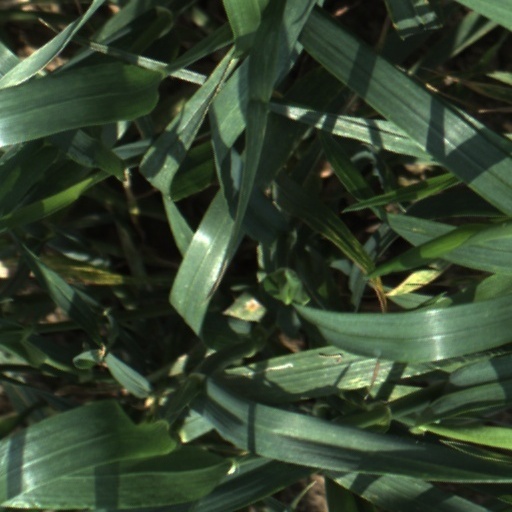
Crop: wheat